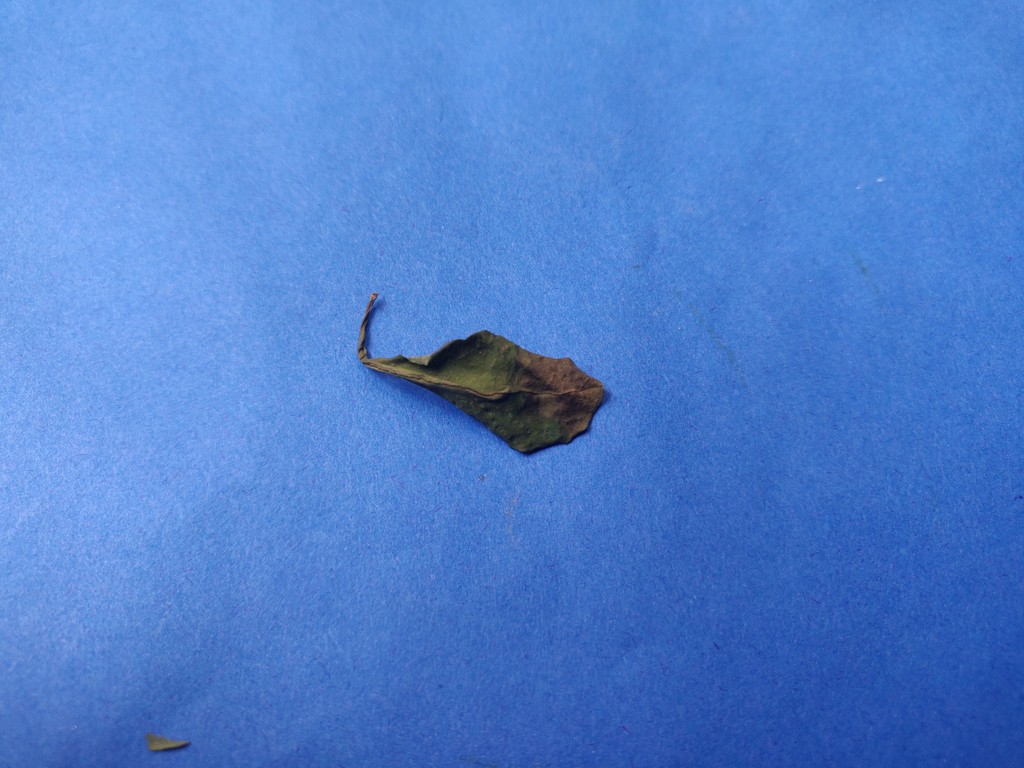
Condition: Dried
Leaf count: single
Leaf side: unknown